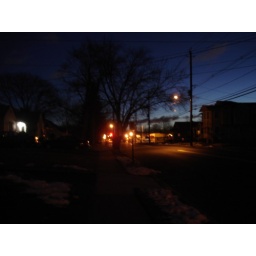
Walking to the train station in the early morning. The street lights give everything a weird glow.